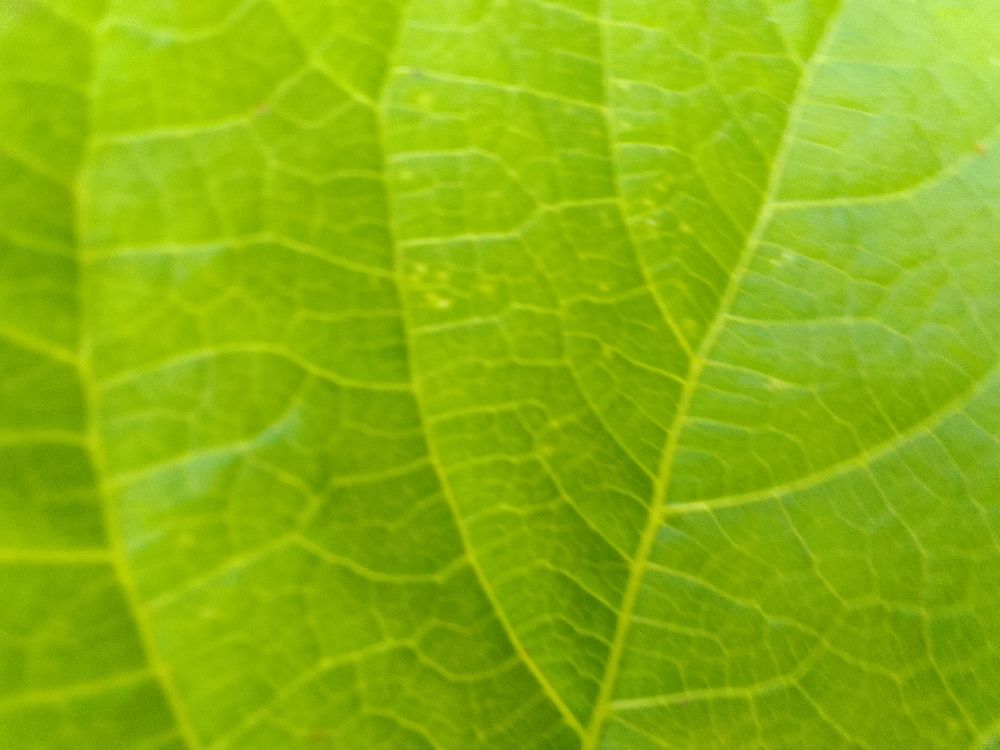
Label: healthy